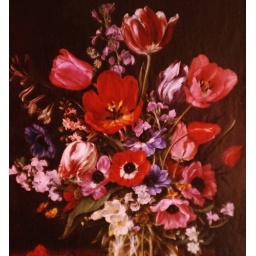
A bouquet of mix flowers in a pot.